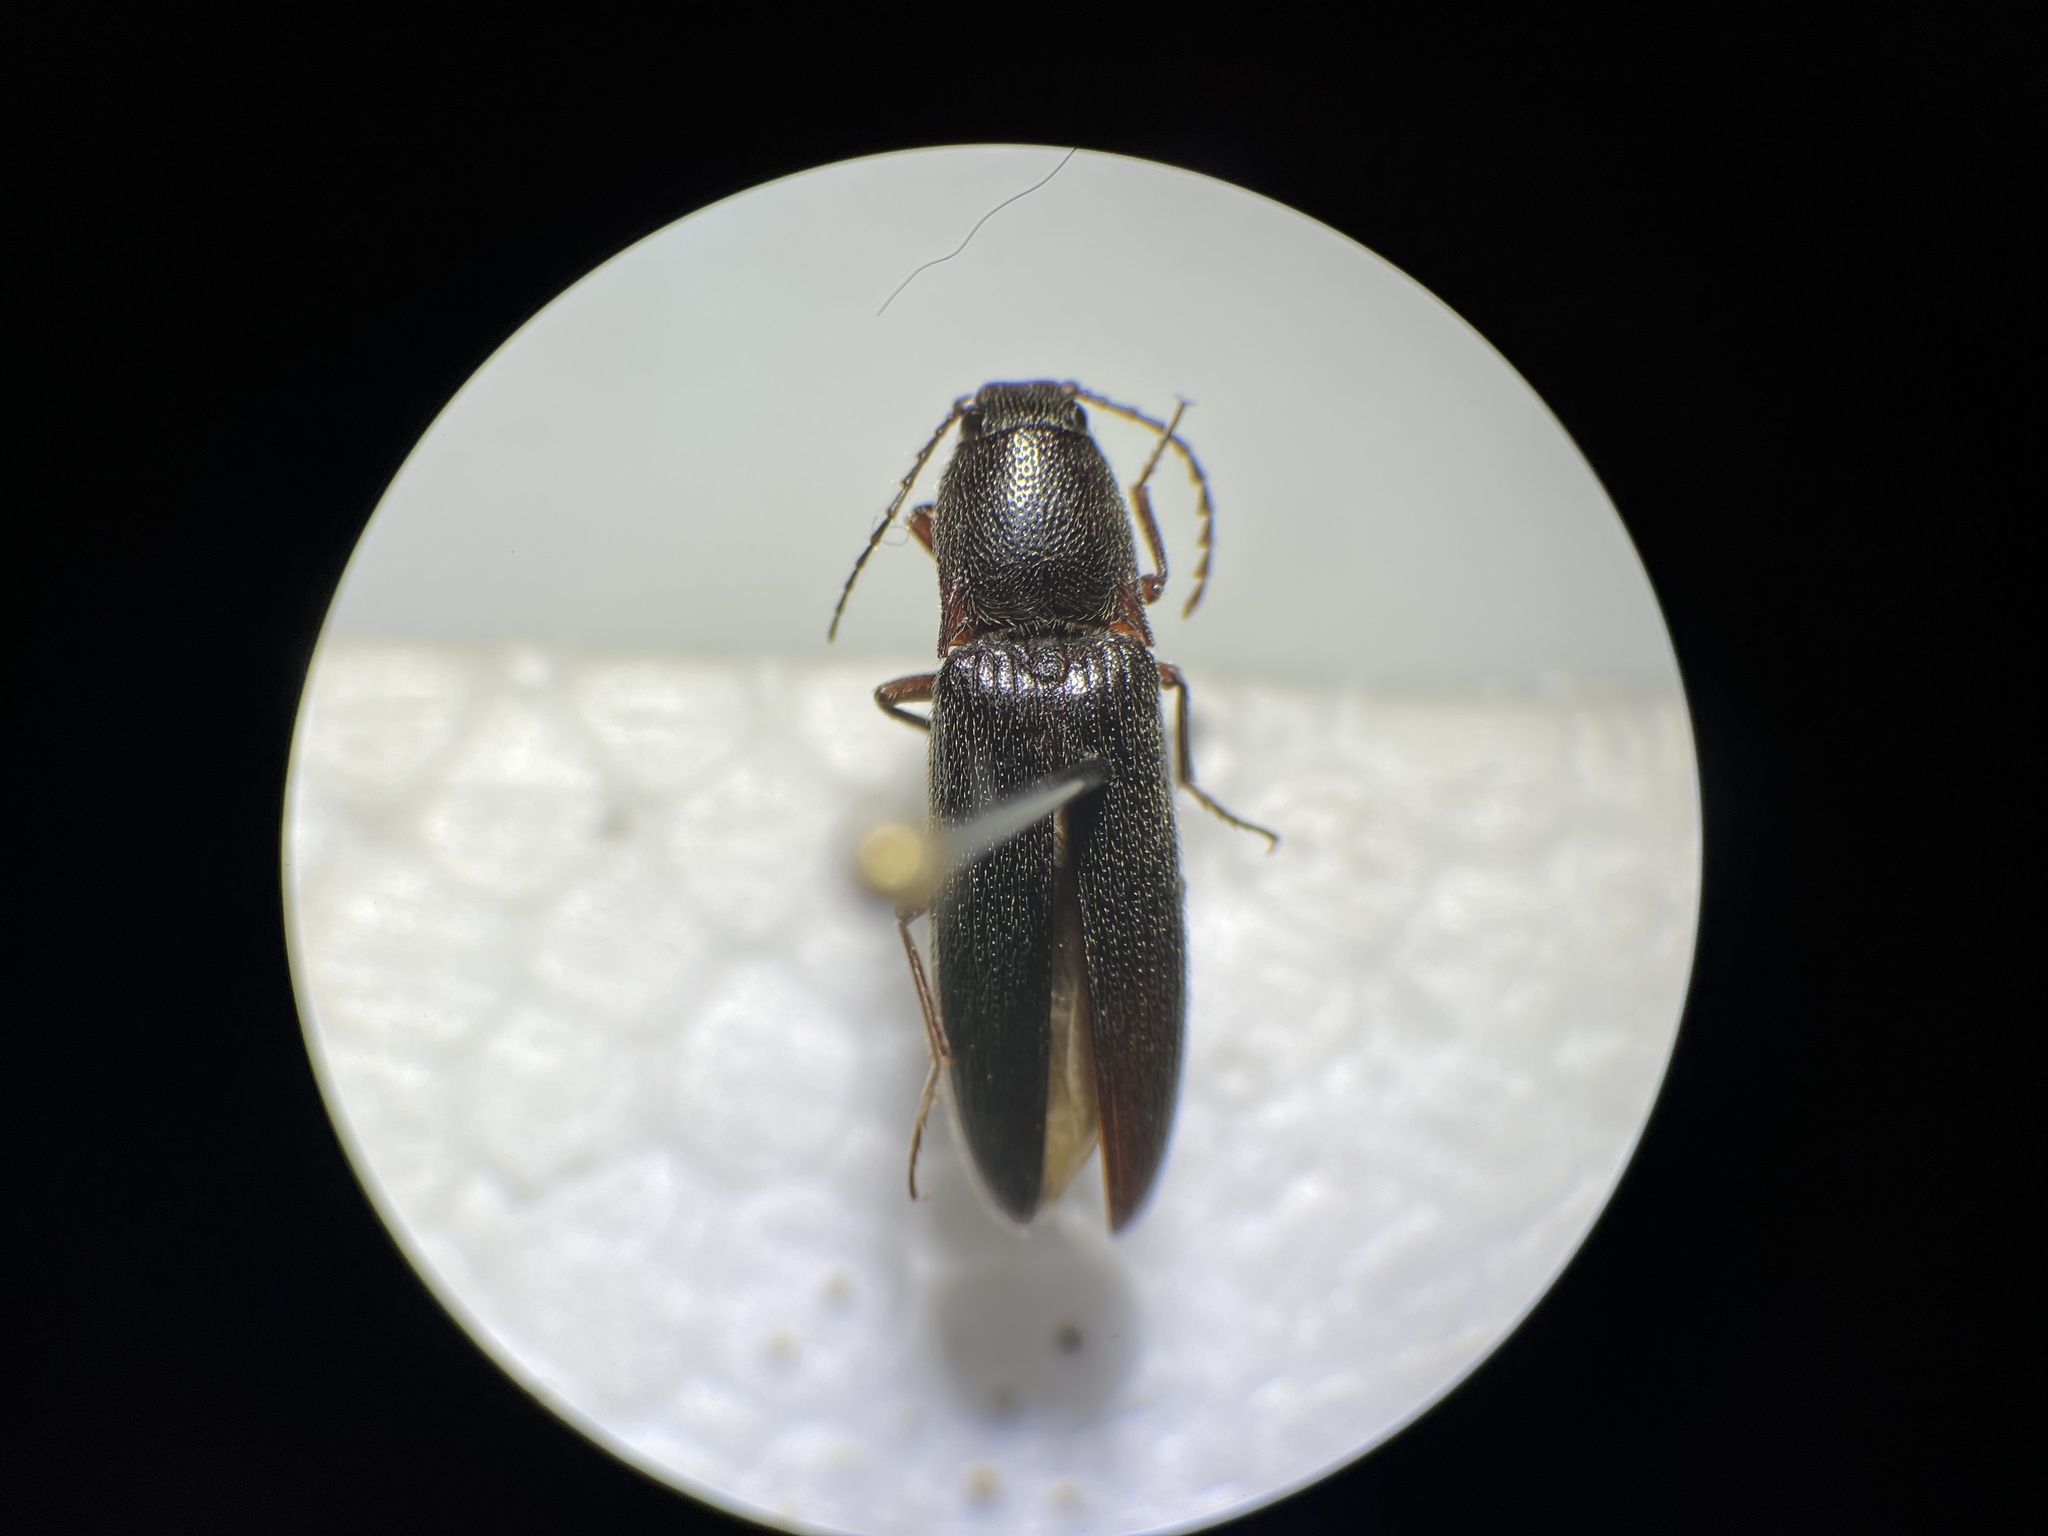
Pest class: clickbeetles_wireworms